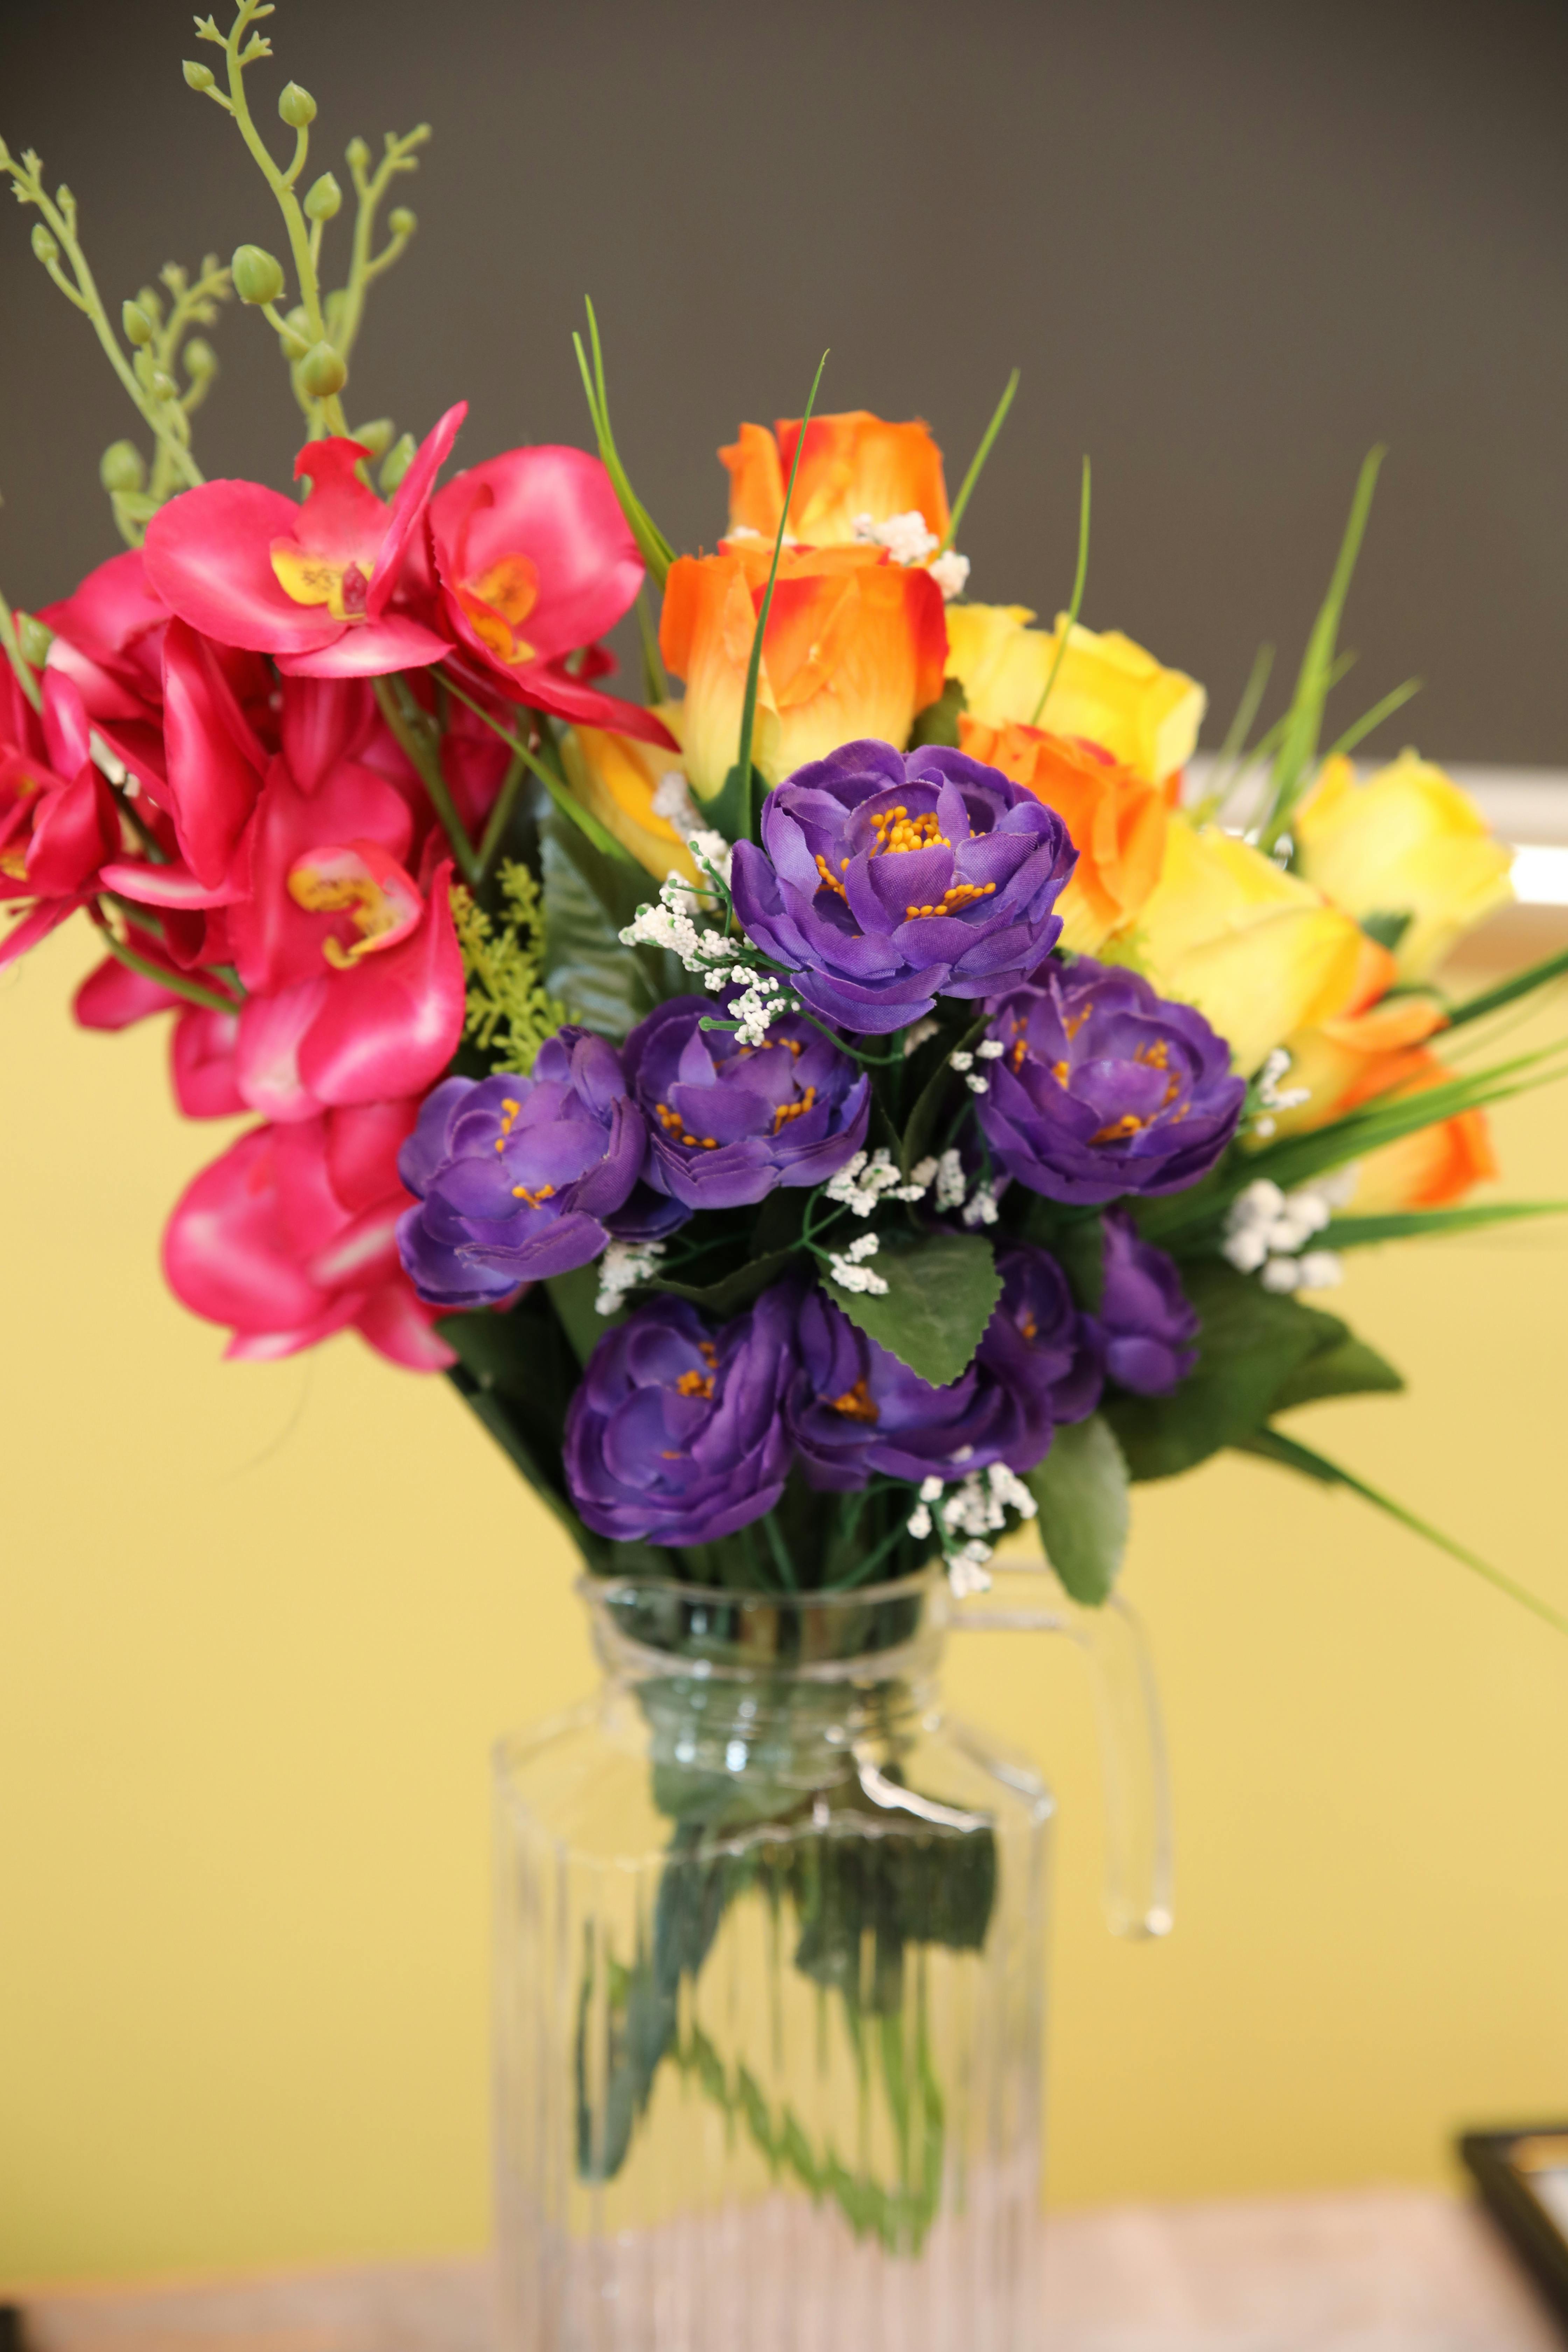
flower, flower bouquet, petal, yellow, floristry, flower arranging, cut flowers, pink, vase, garden roses, purple, flowering plant, centrepiece, artificial flower, flowerpot, floral design, rose family, rose, creative arts, floribunda, Hybrid tea rose, houseplant, irises, tulip, still life, lilies, ikebana, mason jar, cabbage rose, larkspur, orchids, crocus, cylinder